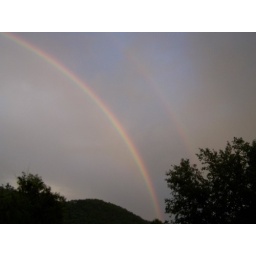
Double rainbow in the southeastern sky at our house